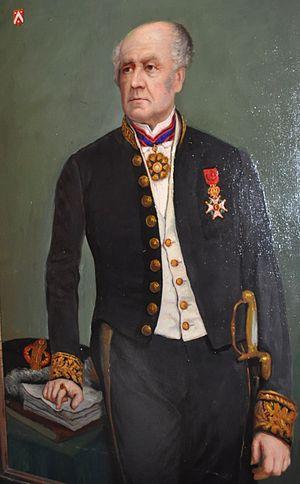
Portrait d’ Armand Wasseige
Armand Xavier Henri Ghislain Wasseige était un homme politique belge membre du Parti catholique.